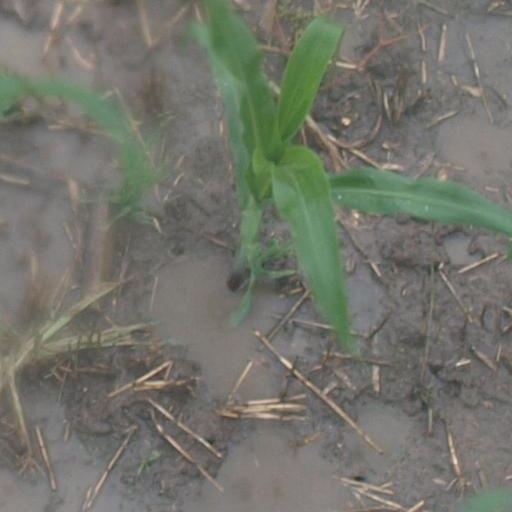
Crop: maize; corn